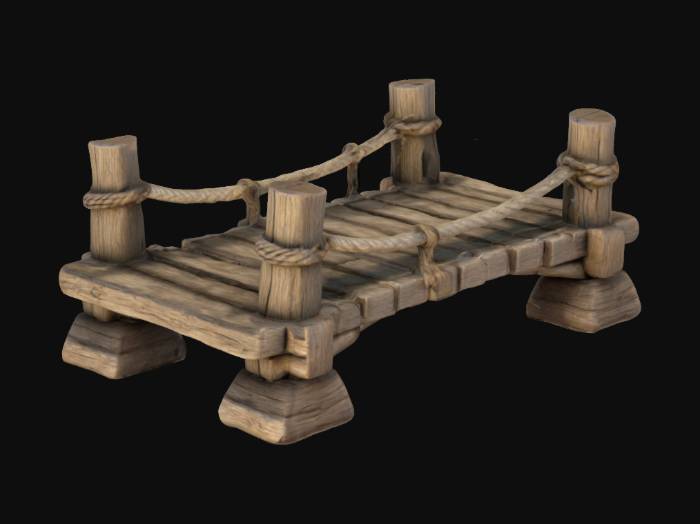
미적 점수 (1~10점): 6